Otto Pfeilizer-Frank

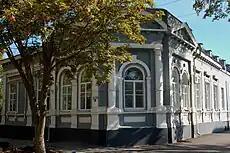
House of Baron von Pfeilitzer-Franck in downtown Taganrog

August 12, 1831 Baron Otto von Pfeilitzer-Franck was appointed Governor (civil) of Yekaterinoslav, and on June 4, 1832 - Governor of Taganrog. The Taganrog Government at that moment comprised the cities of Rostov on Don, Nakhichevan and Mariupol. He was also appointed as the chief administrator ("главный попечитель") of the merchant vessels' navigation in the Azov Sea, and head of the Taganrog Customs district. In 1834 he was awarded with an Order of St. Anna of 1st degree. He remained at all of these posts until October 20, 1843, when he gave his resignation.